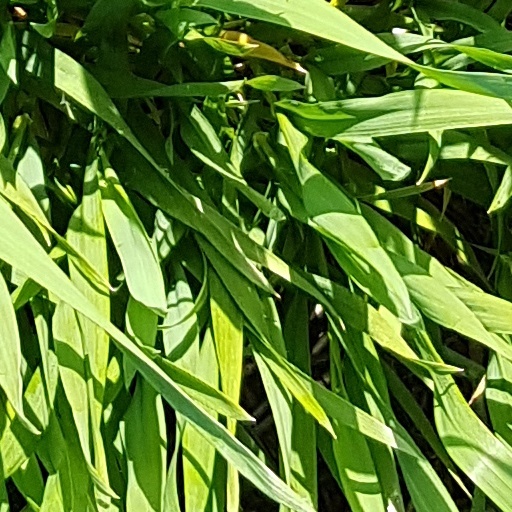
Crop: wheat